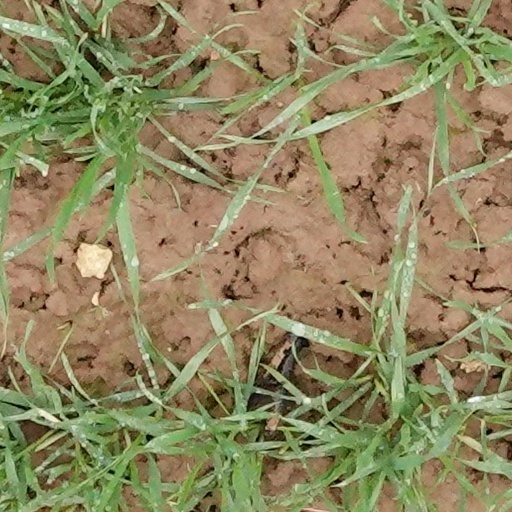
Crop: wheat